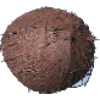
Label: Cocos 1